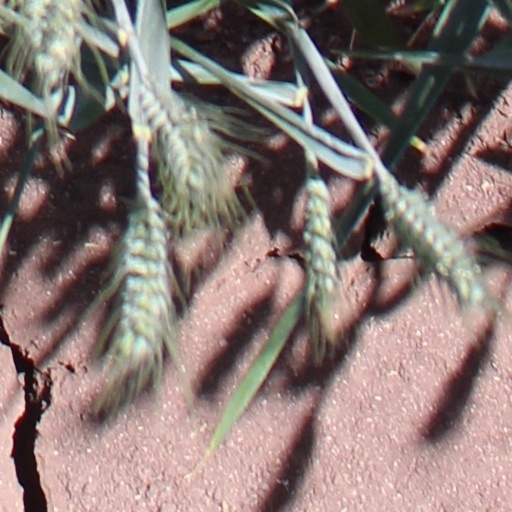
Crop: wheat